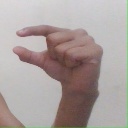
अक्षर: ग